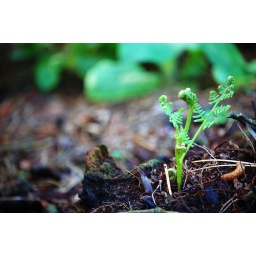
A brief visit to the Chase, a young fern snapped whilst my children were building a den in the forest.